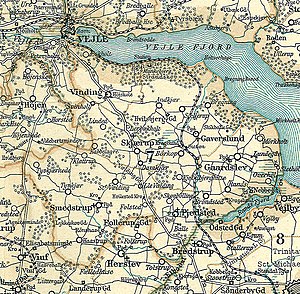
Holmans Herred
Holmans Herred omkring 1900
Kort over Holmans Herred i Vejle Amt
Holmans Herred er herred i Vejle Amt. Det var oprindelig en del af Jerlev Herred, og nævnes første gang i 1329 som et eget herred under navn af Holmbomothæreth. I middelalderen hørte det under Almindsyssel; Senere kom det under Koldinghus Len, og fra 1660 Koldinghus Amt, indtil det i 1793 kom under det da dannede Vejle Amt.